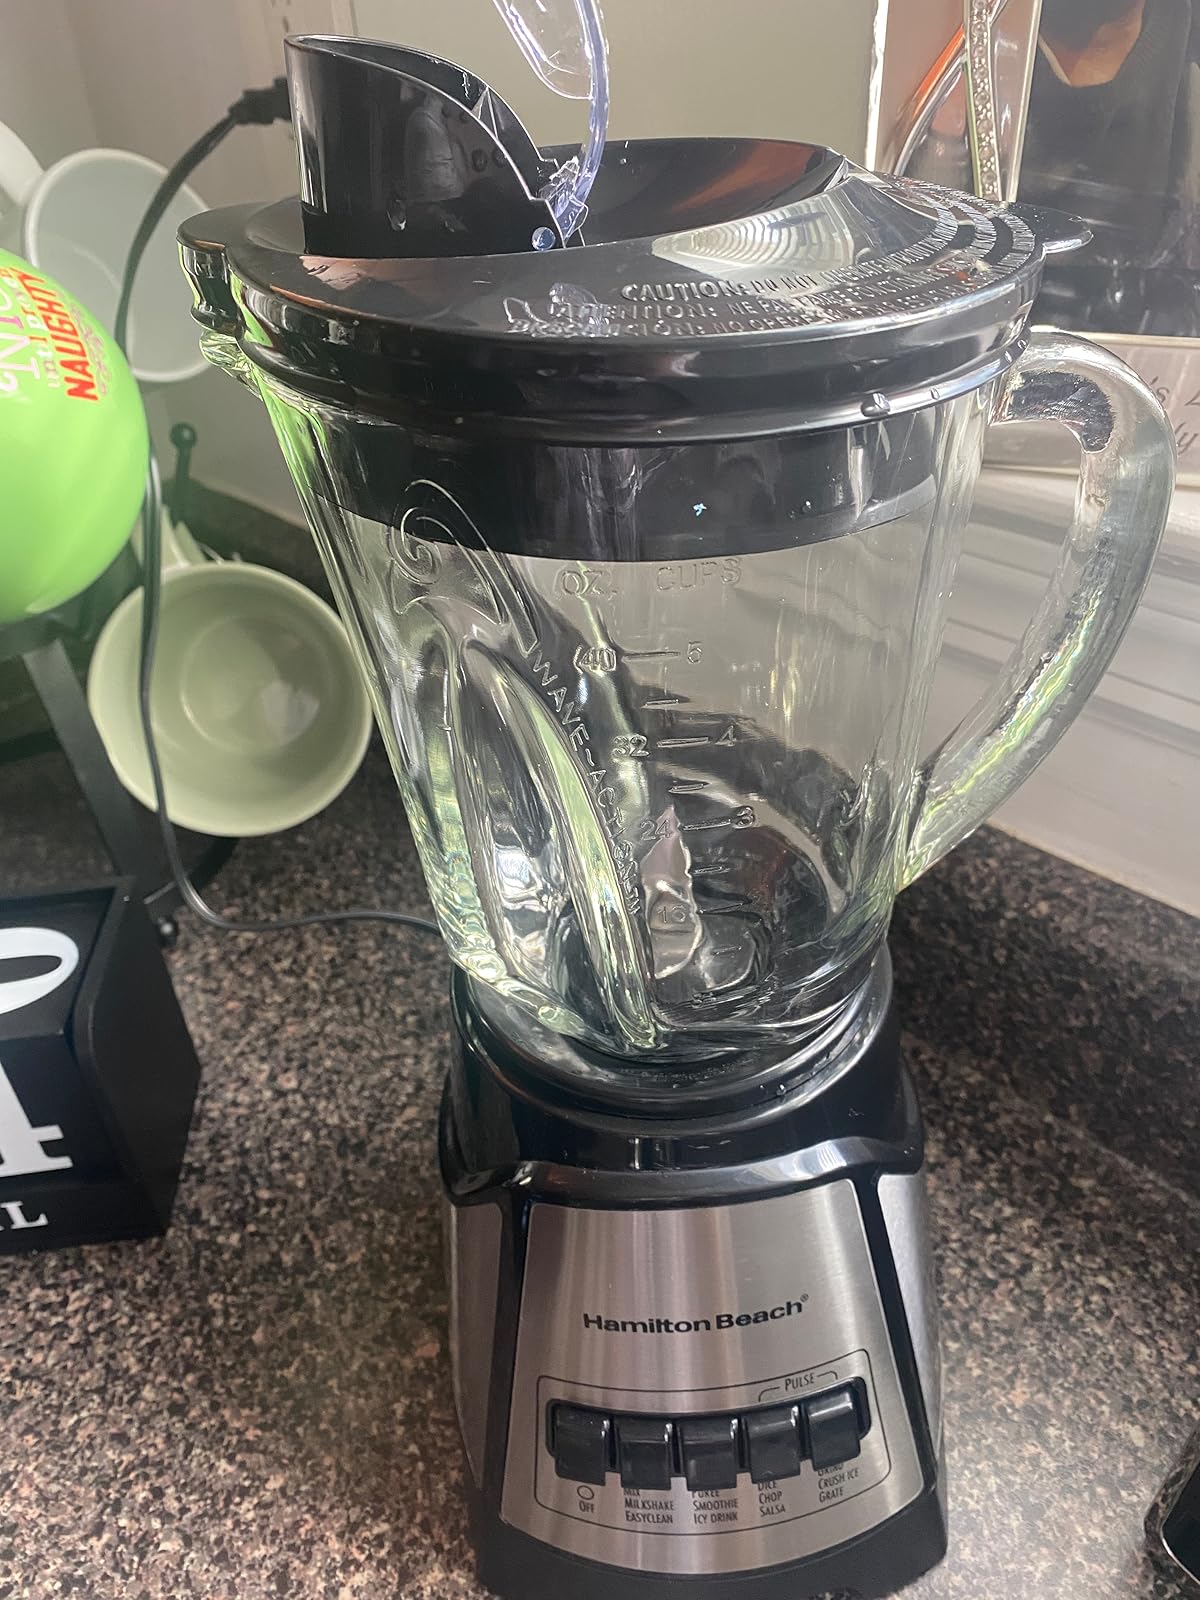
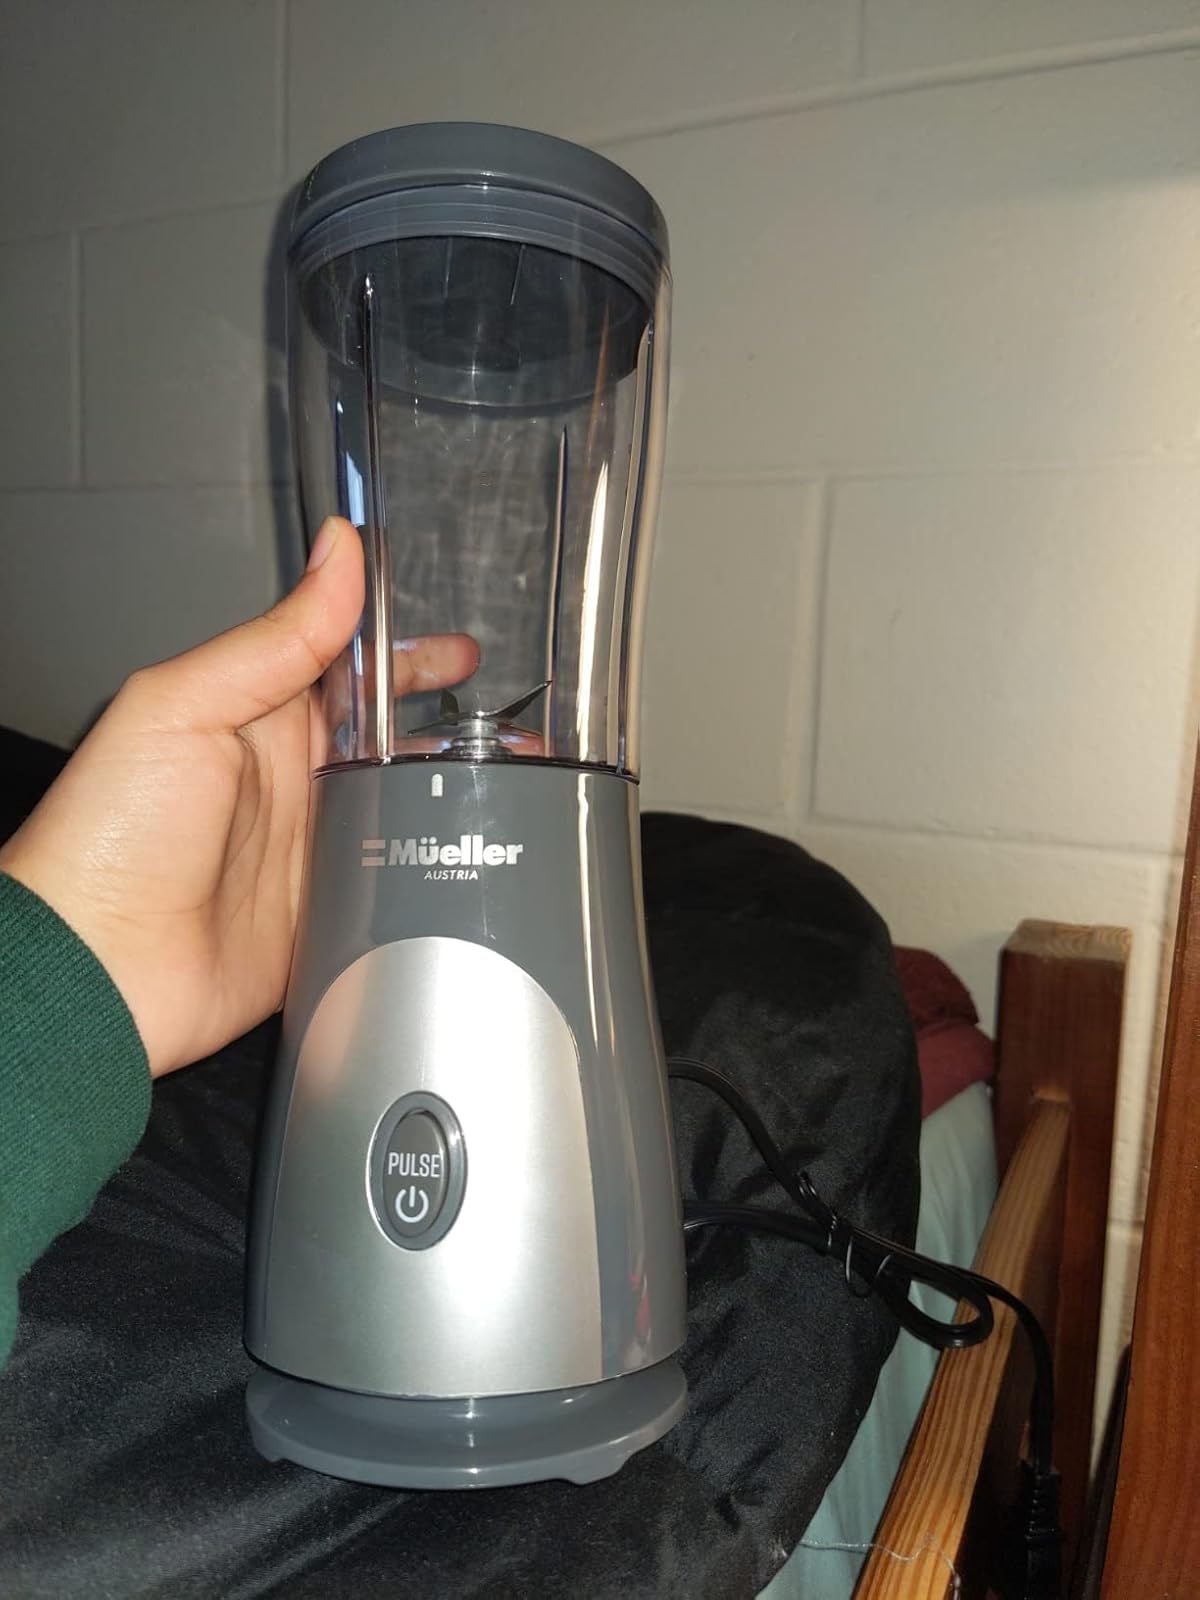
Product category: items_blender
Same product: no